The Private Eye Blues

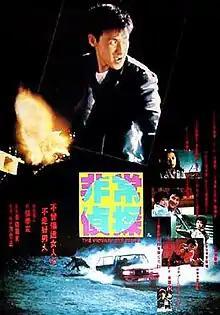
Film poster

The Private Eye Blues is a 1994 Hong Kong crime film written, edited and directed by Eddie Fong and starring Jacky Cheung, Kathy Chow and Mavis Fan.